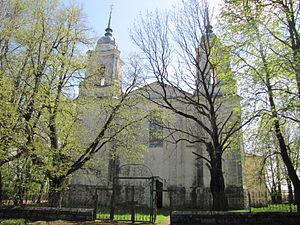
Lioubavitchi est un village du District de Rudnyansky dans l'Oblast de Smolensk en Russie.